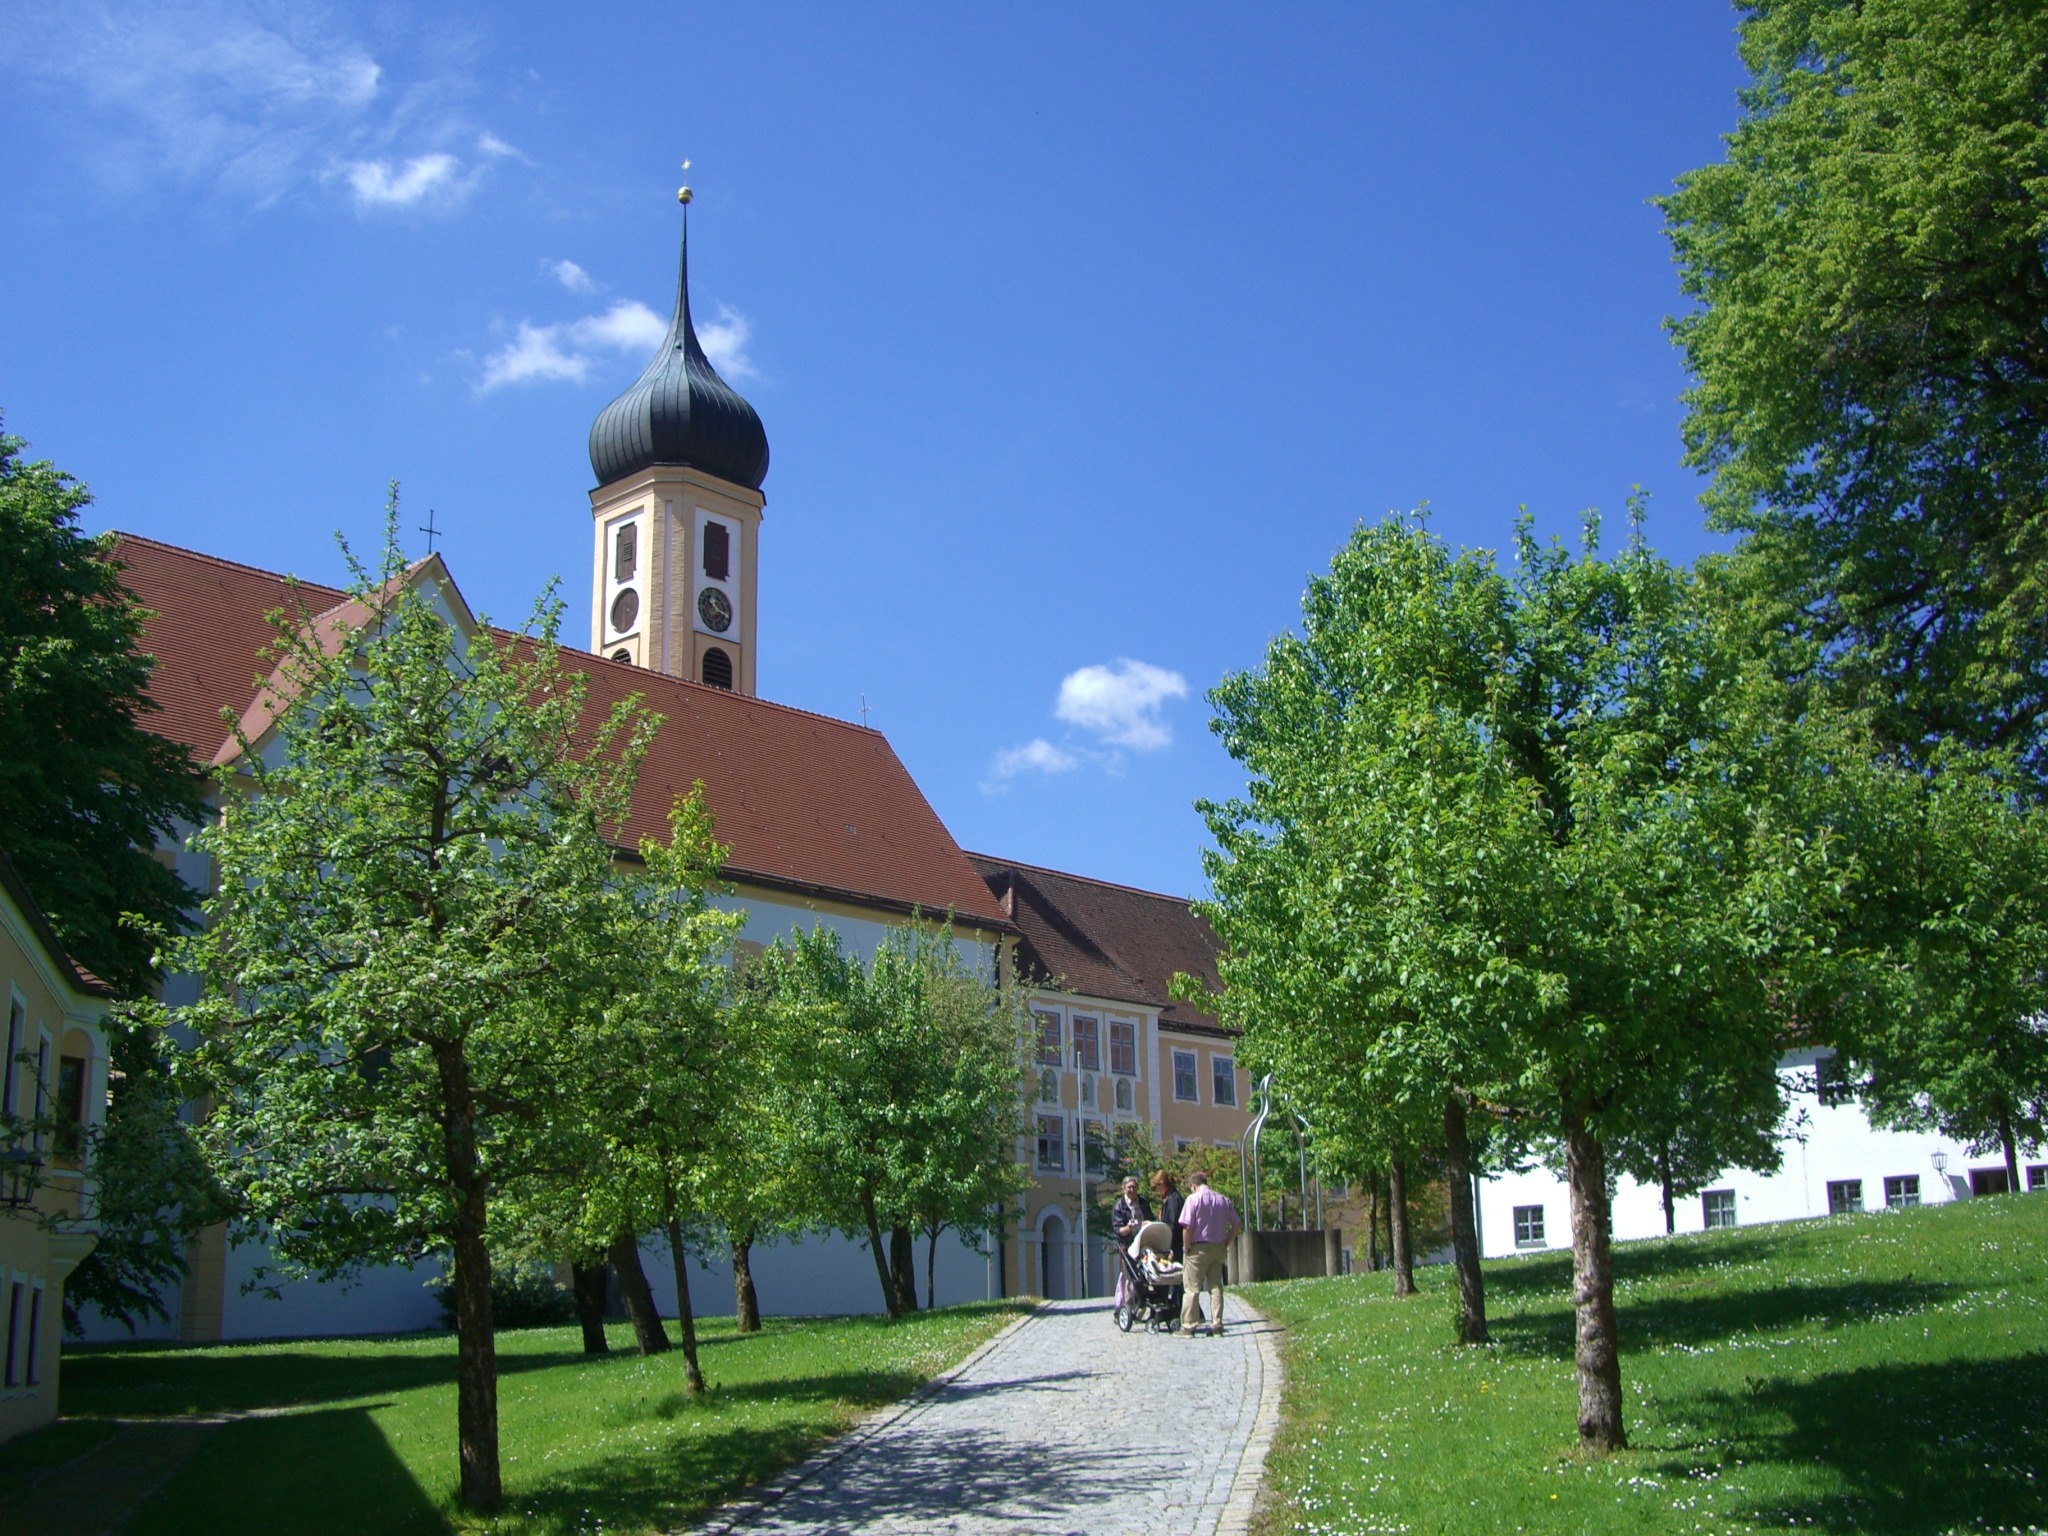
town, building, chateau, tower, church, chapel, place of worship, monastery, bavaria, estate, cistercian abbey, monastery church, swabia, obersch nenfeld